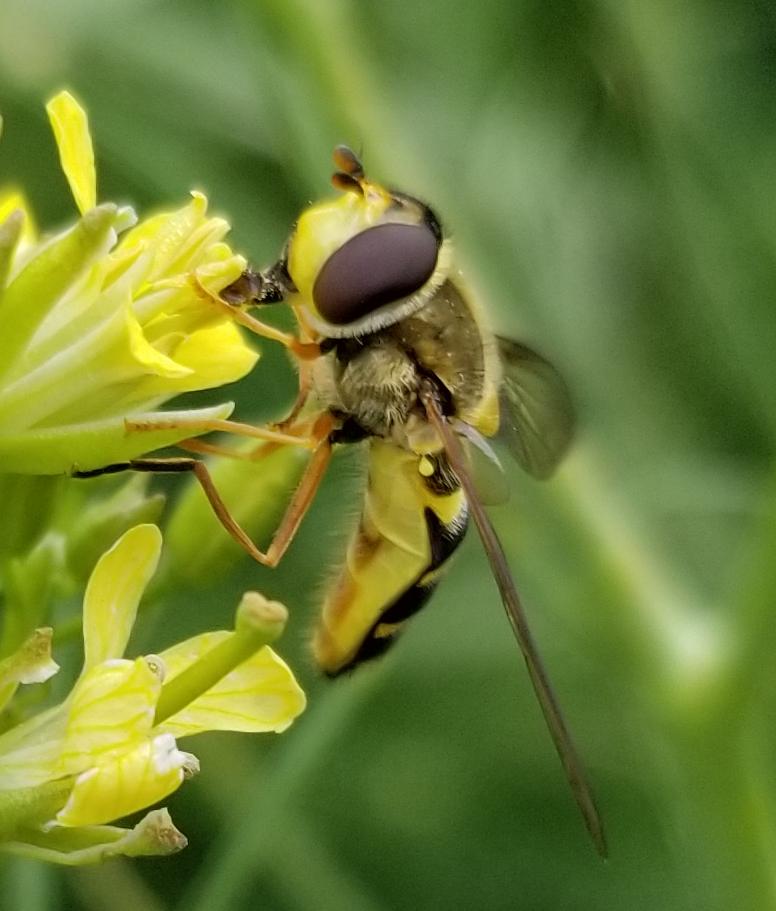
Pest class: predators